Aurelia labiata

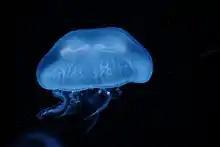
Aurelia labiata in the Vienna Zoo

Aurelia labiata is a species of moon jellyfish. It is a cnidarian in the family Ulmaridae. It is typically larger than "Aurelia aurita," with individuals document up to . However, much of its size range overlaps with "A. aurita" (up to ), making size an imperfect diagnostic tool. Most "Aurelia labiata" have a 16-scalloped bell, meaning the bell indents inward at 16 points, a characteristic that also appears in other "Aurelia" species. "Aurelia labiata" occurs in the northeastern Pacific Ocean, from the northern coast of California, north to Canada and into Alaska.